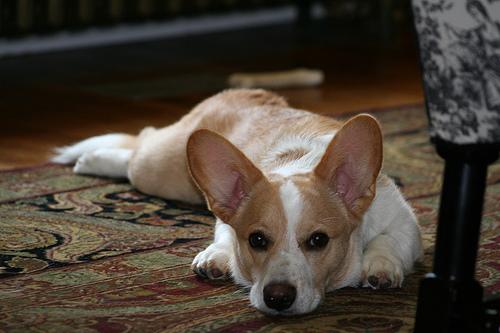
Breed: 2909-n000116-Cardigan